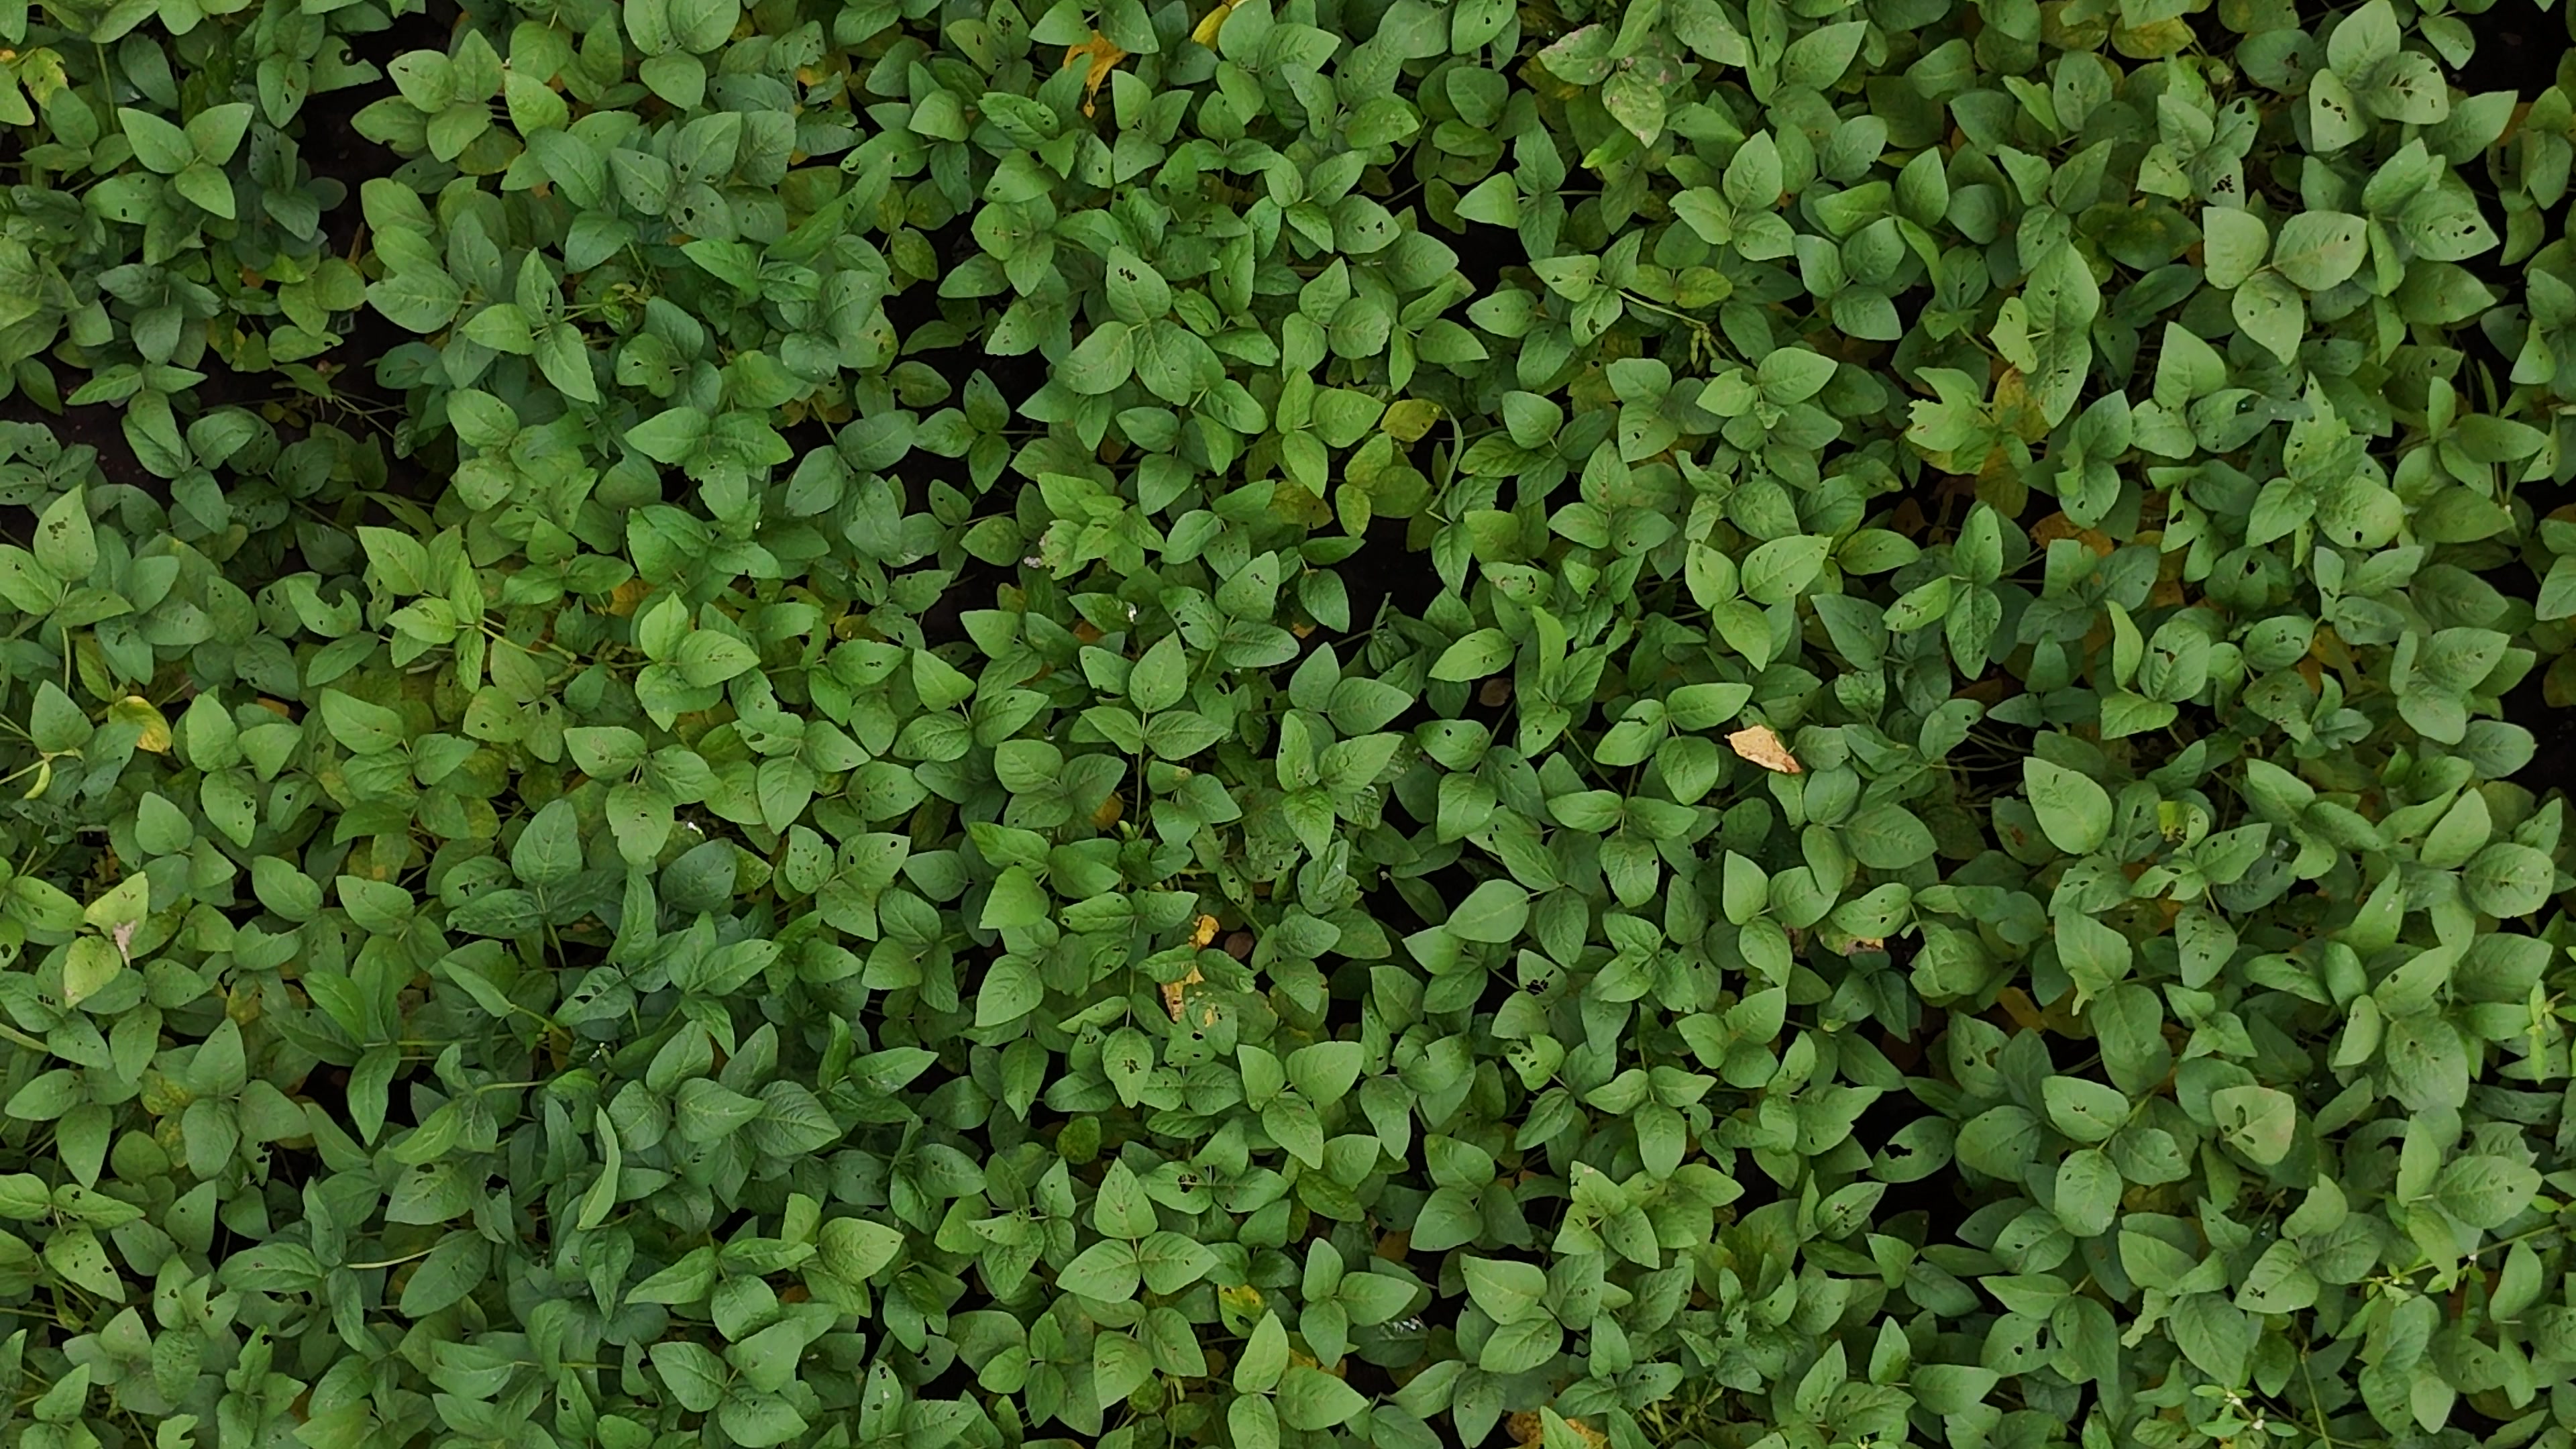
Label: Mosaic